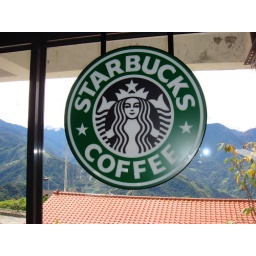
Taiwan family bus tour - highest Starbucks in TW, near Cinjing sheep farm